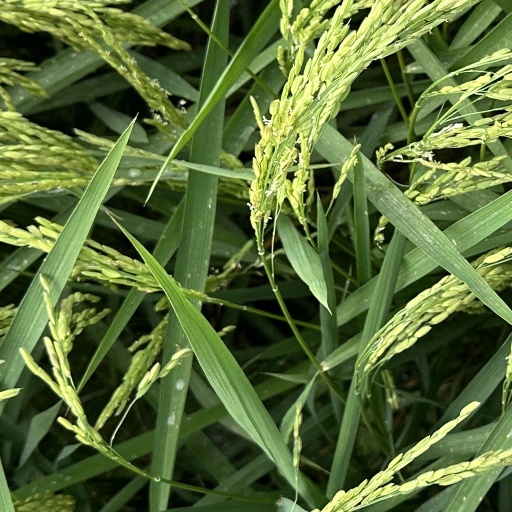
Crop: rice